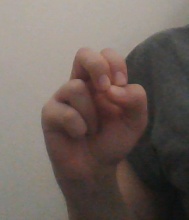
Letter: gaaf